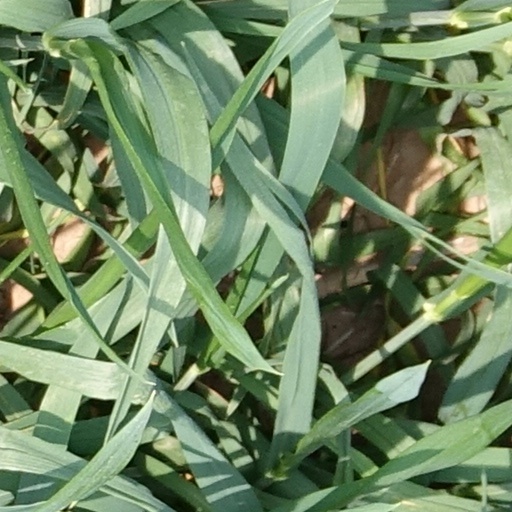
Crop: wheat